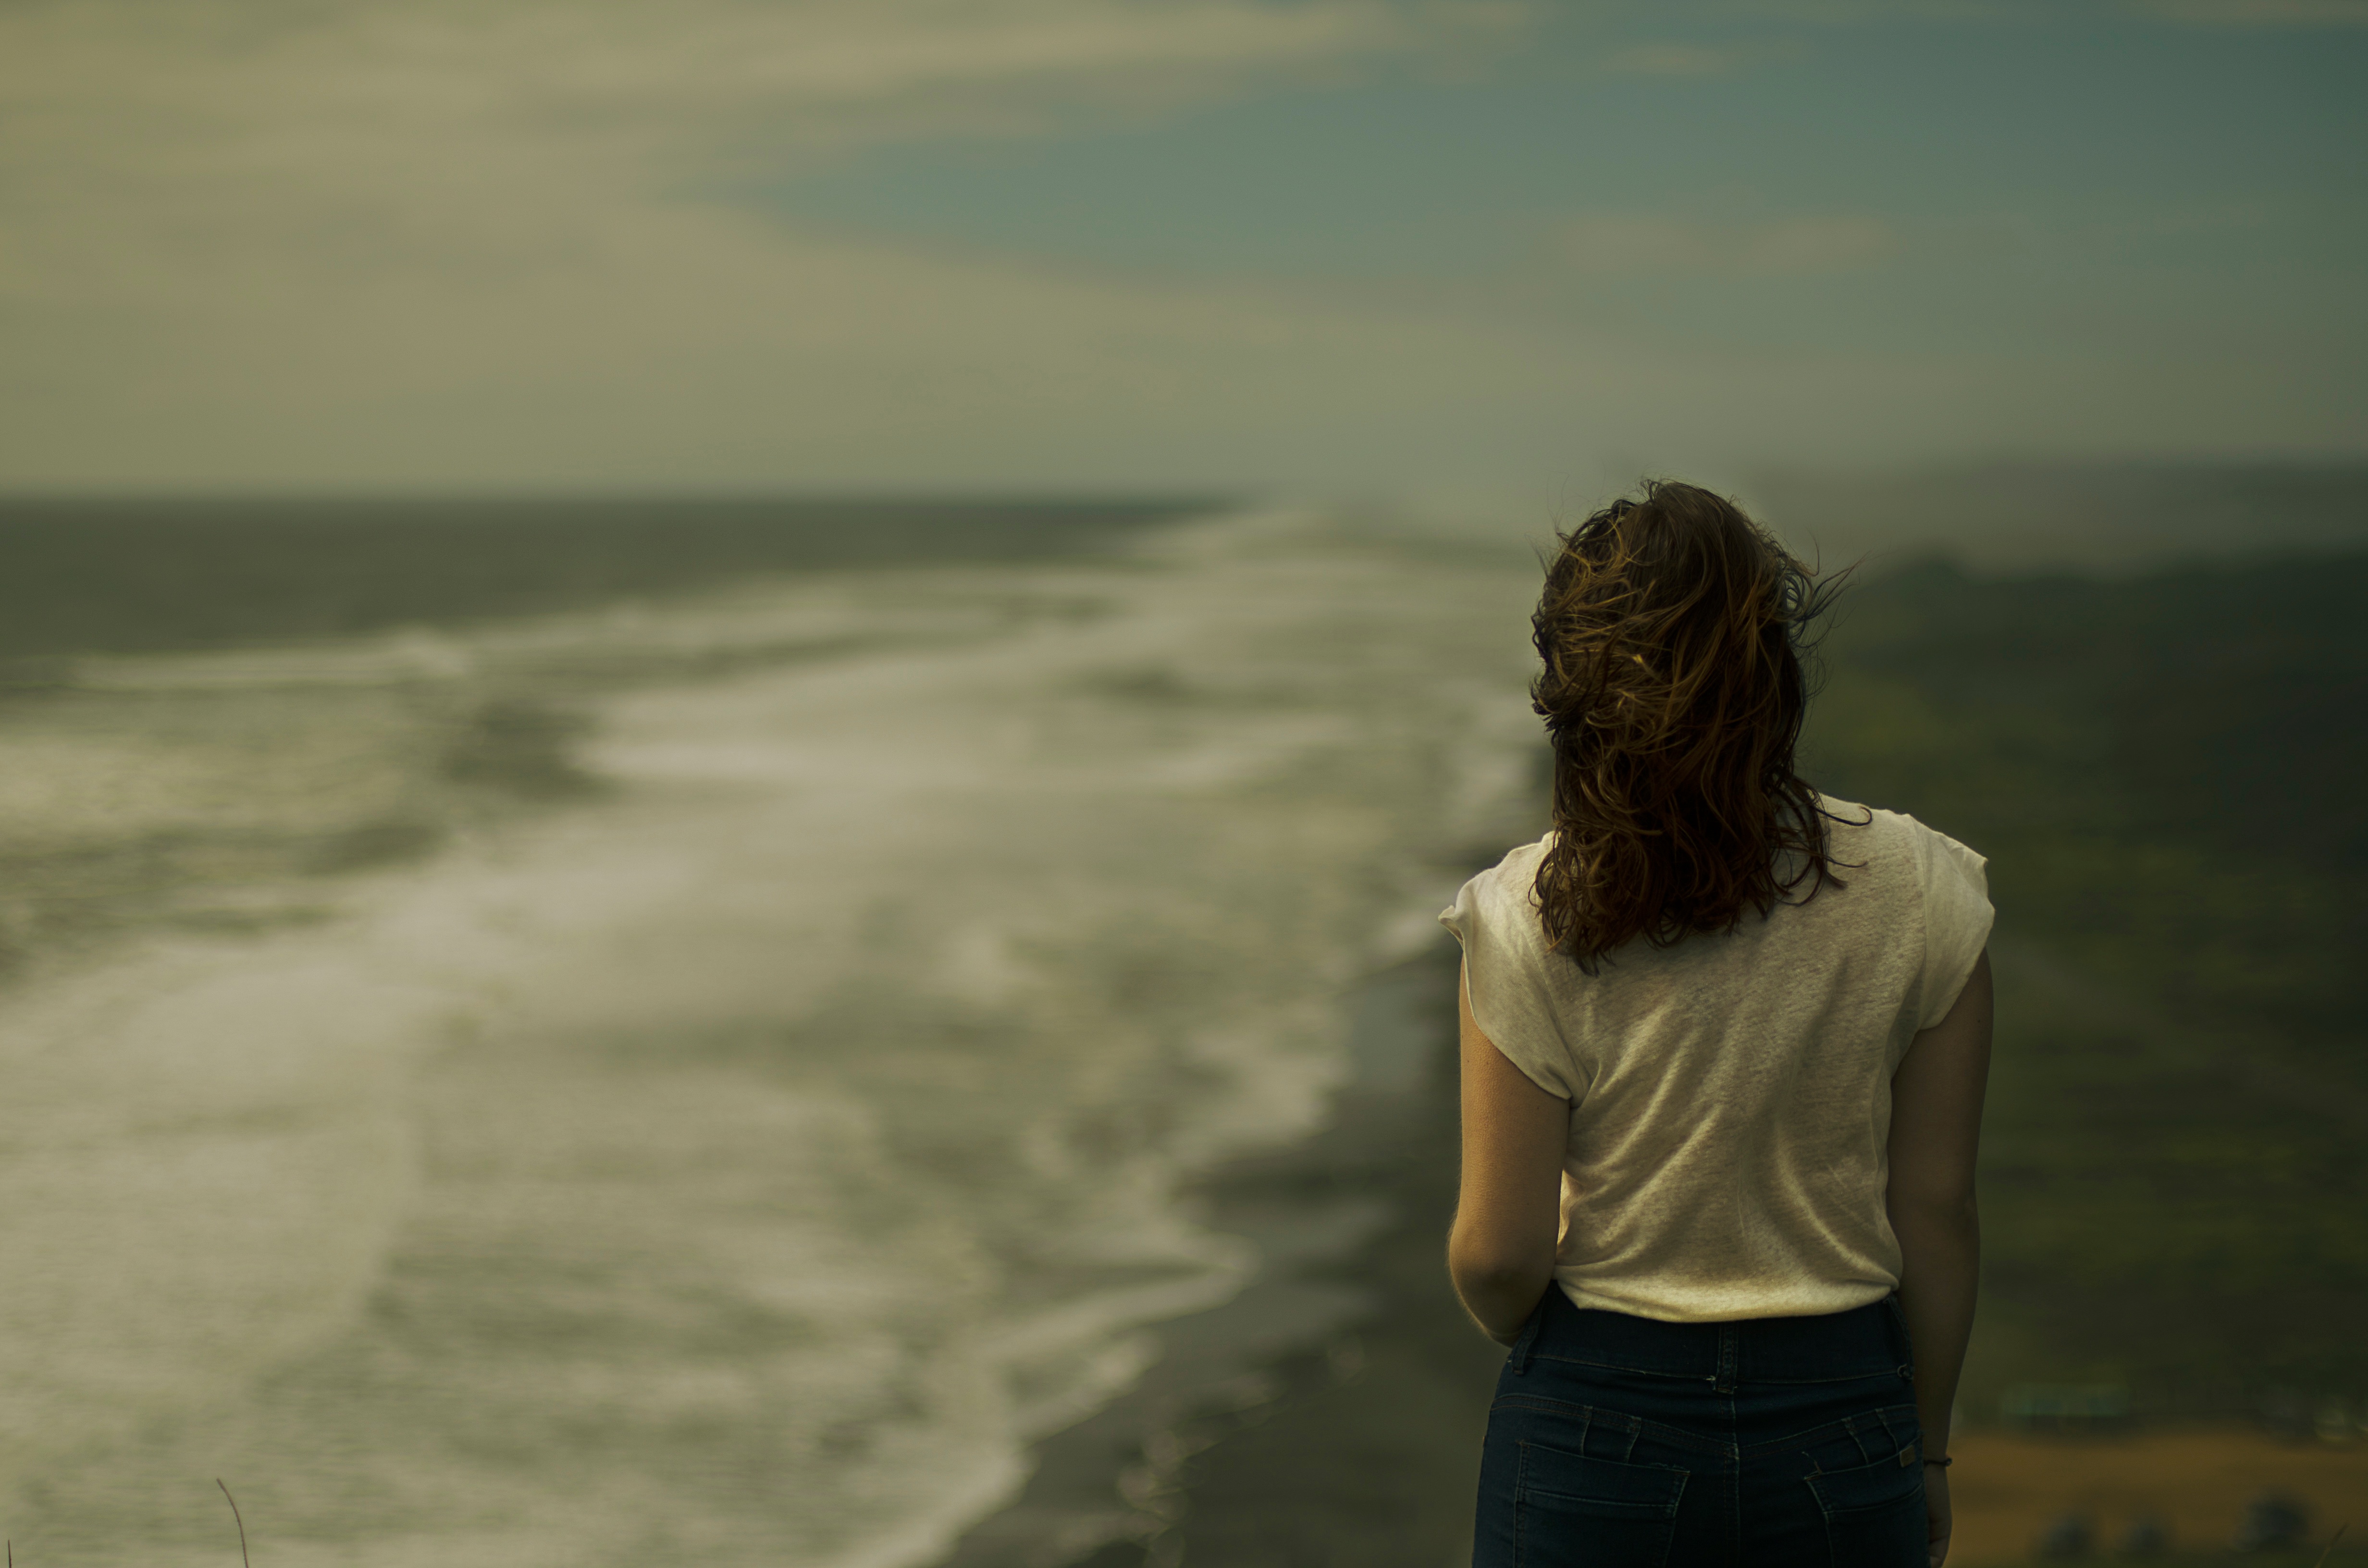
beach, sea, coast, sand, rock, ocean, horizon, cloud, sky, sunset, sunlight, morning, shore, wave, wind, love, reflection, photograph, emotion, interaction, atmospheric phenomenon